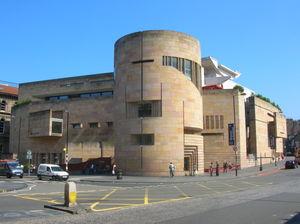
Le musée national d'Écosse fut créé en 2006 à la suite de la fusion du musée de l'Écosse consacré à l'histoire, aux antiquités, au peuple et à la culture de l'Écosse et le musée royal adjacent avec des collections sur la science, la technologie, l'histoire naturelle et les cultures du monde.